Violence and autism

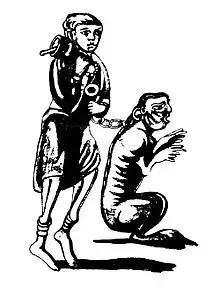
The changeling myth was once used to justify the abandonment and murder of autistic babies and children by their biological families.

Familial abuse against autistic children does not appear to be more frequent than familial abuse against non-autistic children.